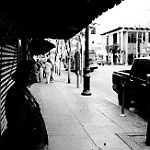
Label: street